His Majesty's Young Offender Institution

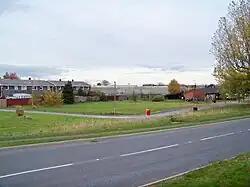
Wetherby Young Offenders Institution in West Yorkshire

Young offender institutions (YOI; more formally His Majesty's Young Offenders Institutions or HMYOI) are youth detention centres for offenders between ages 15 to 21 in Great Britain. These offenders will have received a custodial sentence following criminal offence convictions or may be being held on remand awaiting trial on pending charges.